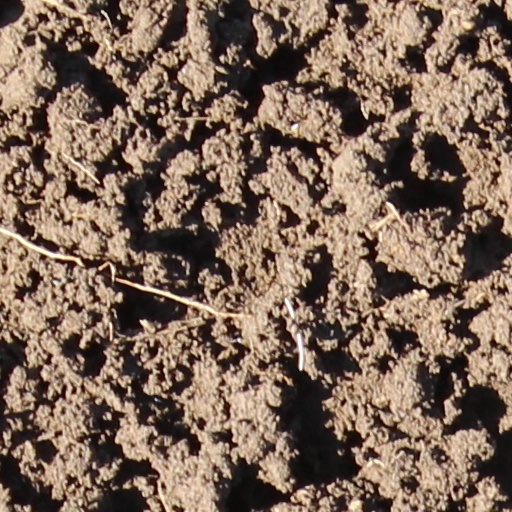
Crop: wheat